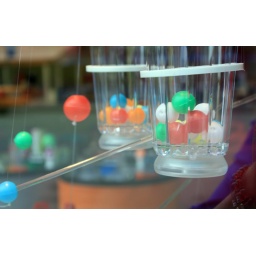
shot of some color plastic ice balls in a cup.